Television

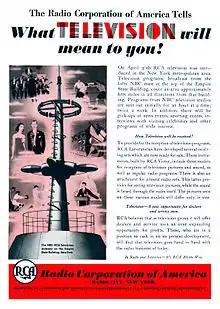
Ad for the beginning of experimental television broadcasting in New York City by RCA in 1939

At the Berlin Radio Show in August 1931 in Berlin, Manfred von Ardenne gave a public demonstration of a television system using a CRT for both transmission and reception, the first completely electronic television transmission. However, Ardenne had not developed a camera tube, using the CRT instead as a flying-spot scanner to scan slides and film. Ardenne achieved his first transmission of television pictures on 24 December 1933, followed by test runs for a public television service in 1934. The world's first electronically scanned television service then started in Berlin in 1935, the Fernsehsender Paul Nipkow, culminating in the live broadcast of the 1936 Summer Olympic Games from Berlin to public places all over Germany.